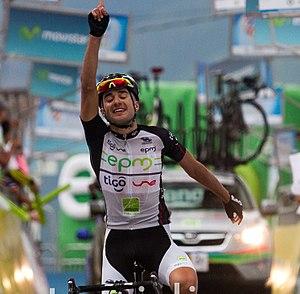
Juan Pablo Suárez franchissant en vainqueur la ligne d'arrivée, de la onzième étape du Tour de Colombie 2015.
"Le Tour de Colombie 2015 a lieu du 2 au 15 août 2015. La Vuelta a Colombia ""¡Infraestructura en Marcha!"" est inscrite au calendrier de l'UCI America Tour 2015, en catégorie 2.2. Sur un total de 167 coureurs au sein de 18 équipes qui débutent la course à Bogota, seuls 133 parcourent les 1 696,5 km pour atteindre l'arrivée à Medellín.